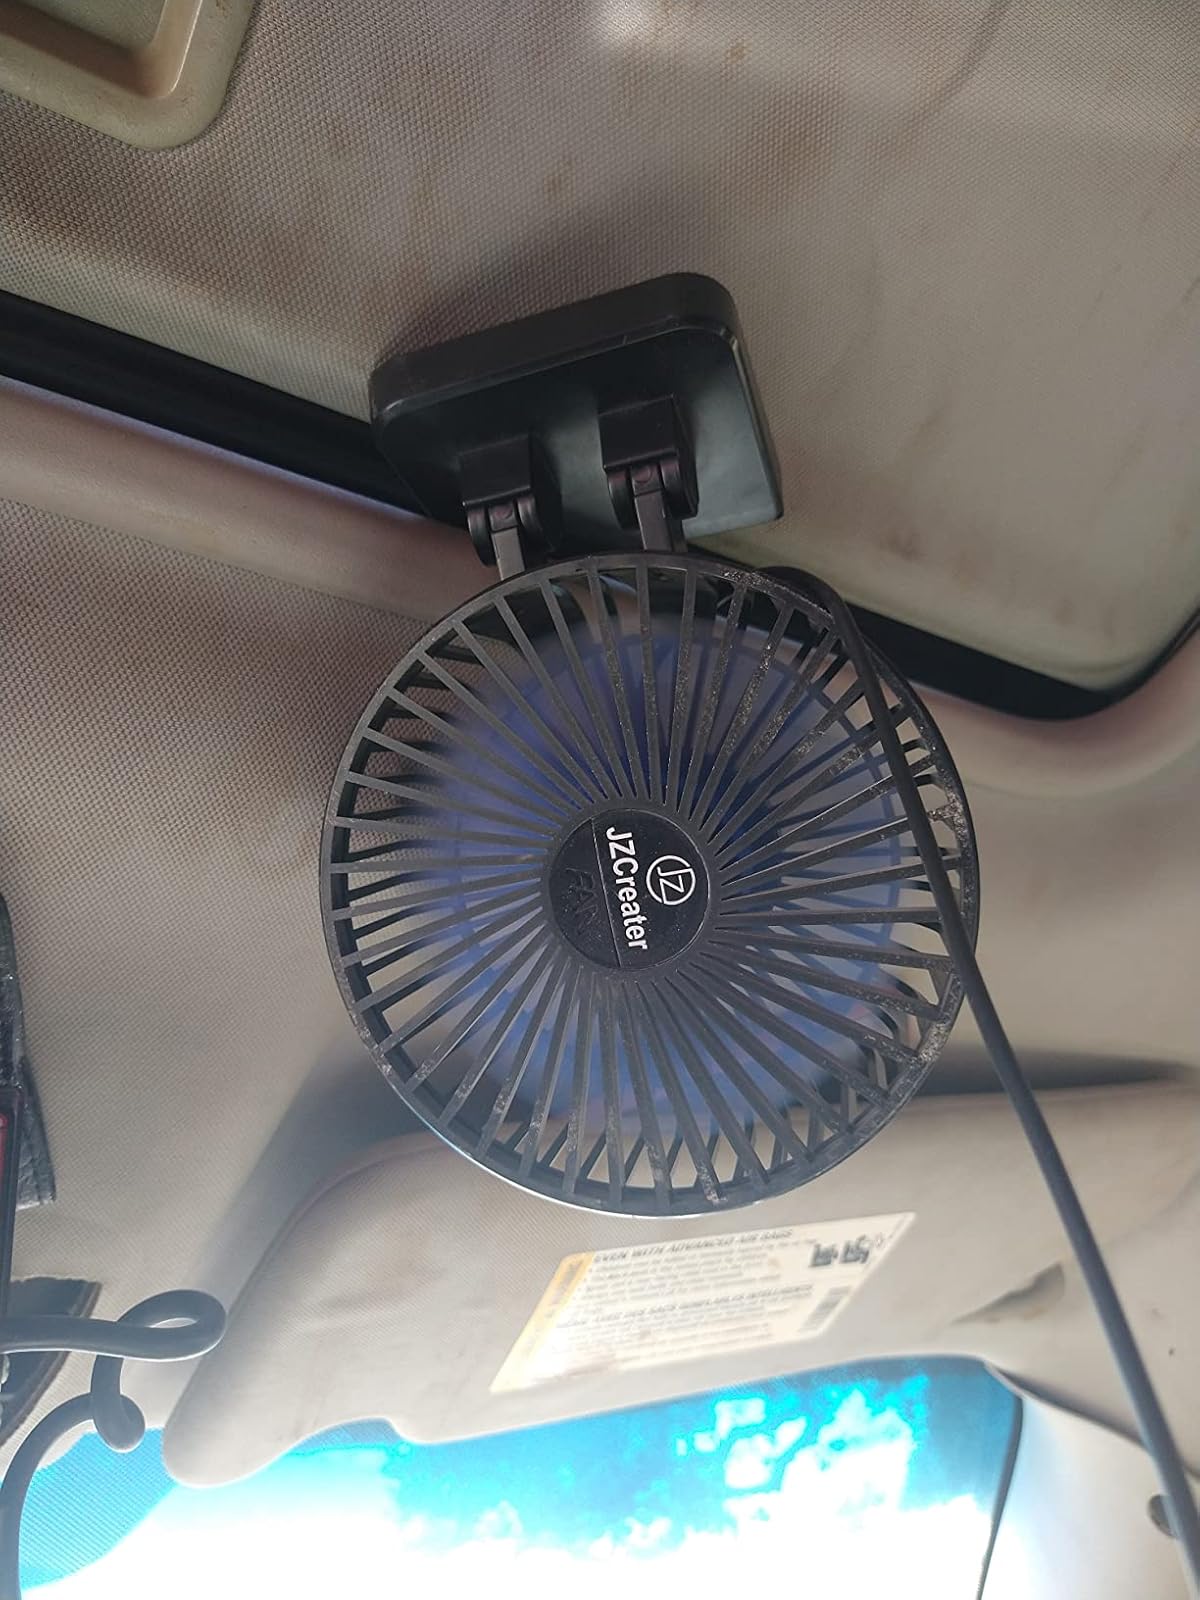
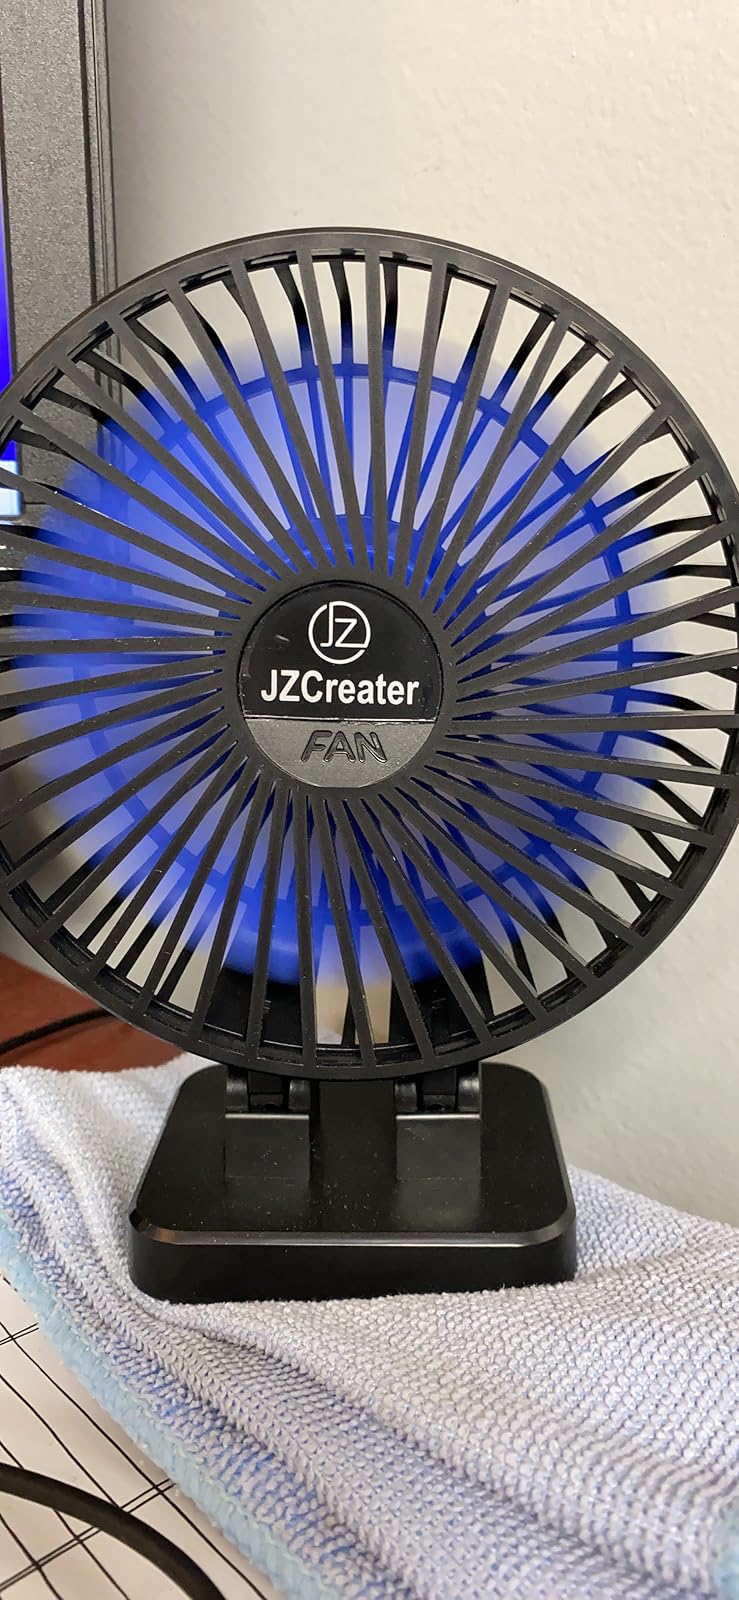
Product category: fan
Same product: yes